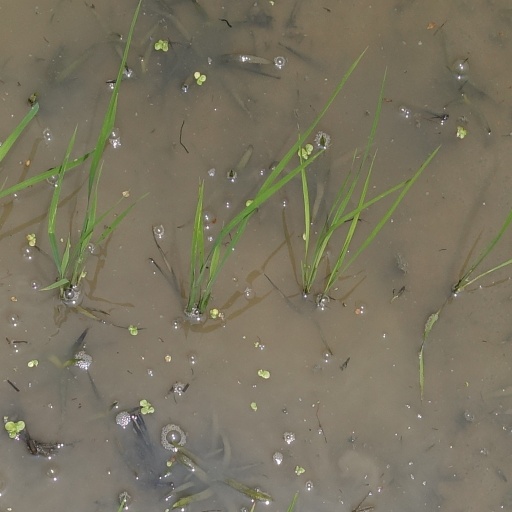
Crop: rice